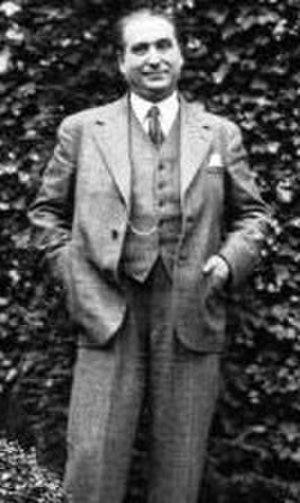
Cet article présente la liste des membres de l'Académie française, rangée par ordre chronologique de leur élection à chaque fauteuil. Cette liste est précédée d'une liste réduite portant uniquement sur les membres actuels et présentée successivement selon quatre modes de rangement : par ordre alphabétique, par numéro de fauteuil, par date d'élection et par date de naissance.
Jean Tharaud, né le 9 mai 1877 à Saint-Junien et mort le 8 avril 1952 dans le 15ᵉ arrondissement de Paris, est un écrivain français.